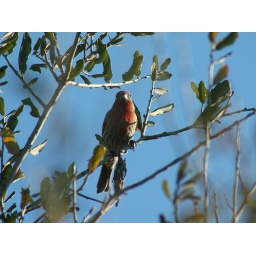
Male house sparrow in the Live Oak tree